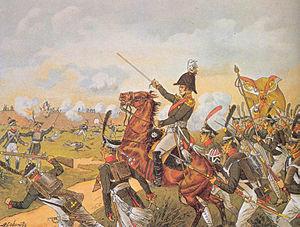
Alexis Petrovitch Iermolov, est un général de premier plan de la Russie du XIXᵉ siècle. Romantique dans son style et célèbre dans son siècle, sa vie sera source d'inspiration pour des poètes tels que Pouchkine ou Joukovski.